Akira Tsuburaya

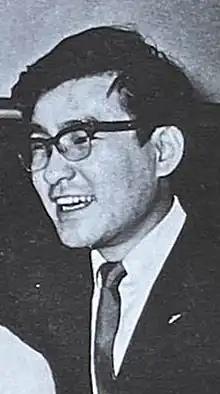
Tsuburaya,

is a former Japanese film and television producer. The third son of special effects director Eiji Tsuburaya, he began his career at his father's company Tsuburaya Productions while at Tamagawa University in 1966. Tsuburaya had an extremely prolific five-decade career in film and television, during which he worked on over 80 productions.